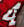
Number: 4